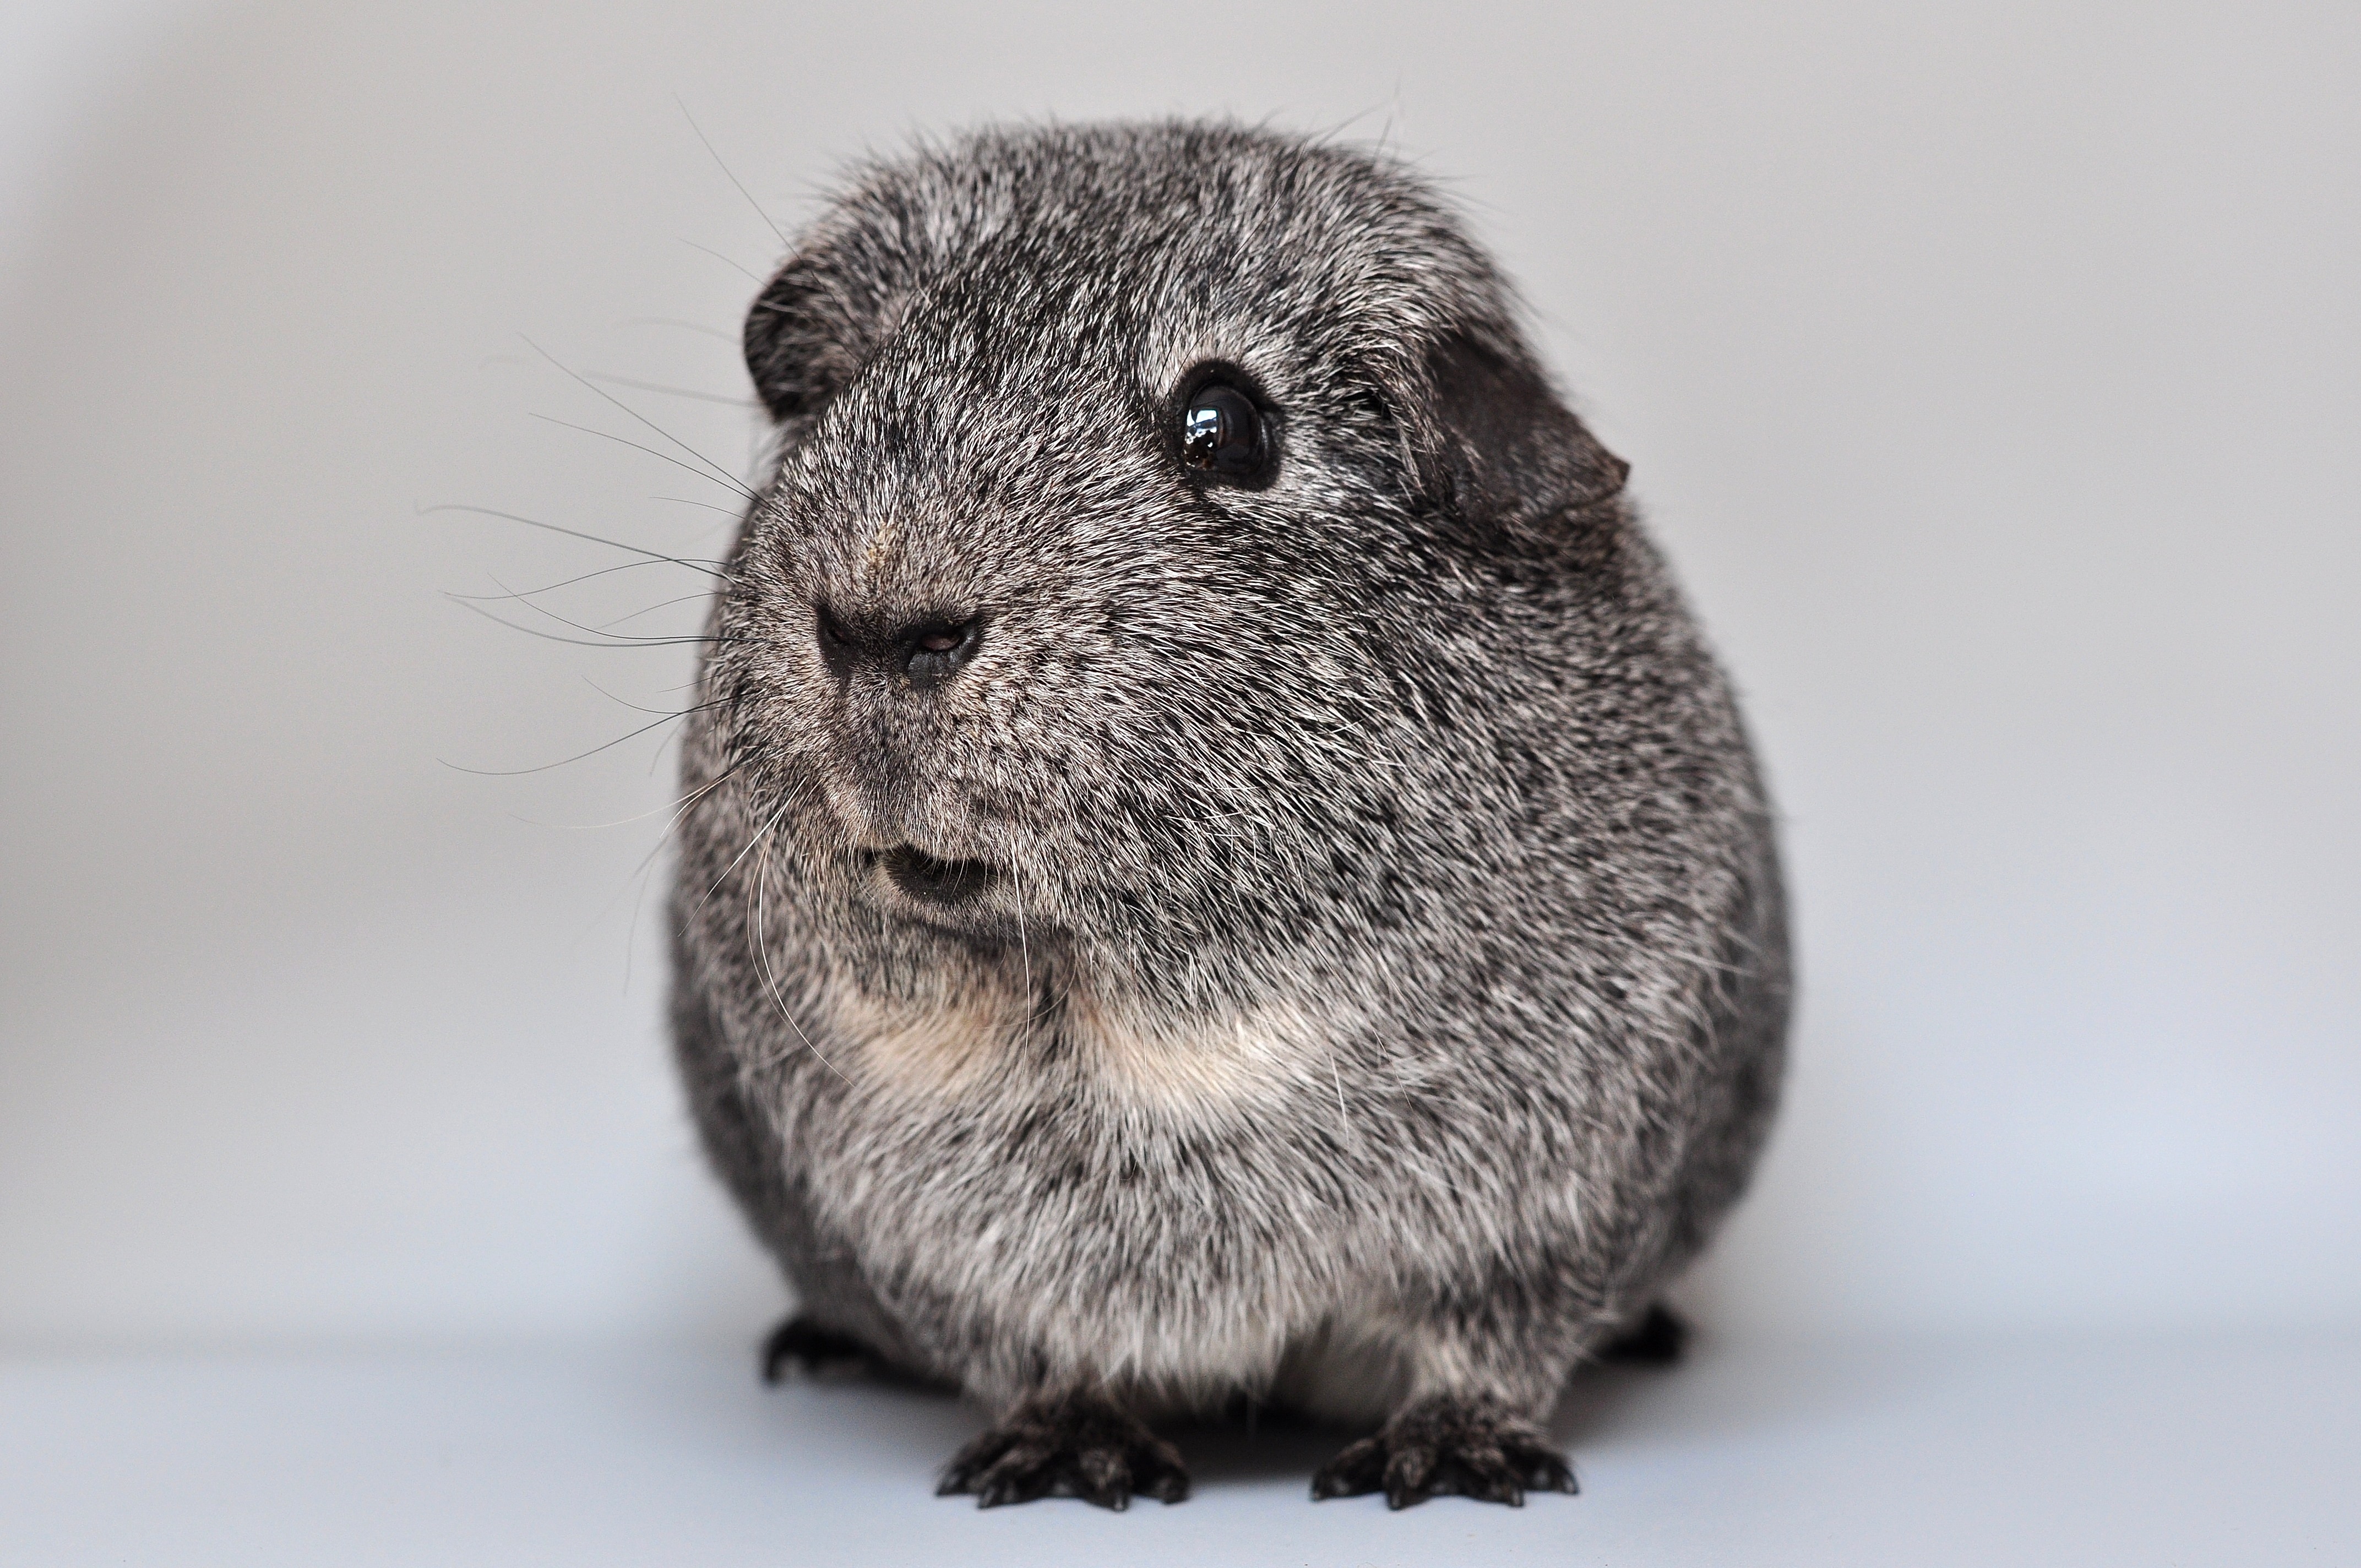
animal, pet, fur, mammal, rodent, fauna, guinea pig, whiskers, silver, vertebrate, chinchilla, smooth hair, gerbil, agouti, degu, black and white loh